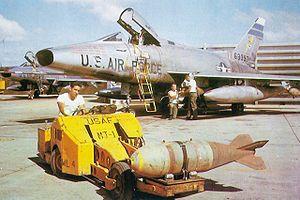
Une bombe aérienne est un type d’arme explosive destinée à être larguée depuis un aéronef et qui a une trajectoire balistique. Les bombes aériennes se déclinent en une vaste gamme et des conceptions plus ou moins complexes, des bombes gravitaires aux bombes guidées, des bombes jetées manuellement d’un aéronef, aux bombes qui ont besoin d’un véhicule spécialement construit pour être larguées sur l’objectif, ou même peuvent être l’appareil lui-même comme les bombes volantes, à détonation instantanée ou à retardement. Le fait de lâcher des bombes aériennes est appelé bombardement aérien. Comme les autres bombes, les bombes aériennes sont conçues pour tuer et blesser les gens et détruire du matériel grâce à l’explosion et à la projection de fragments.